Super Mario Odyssey

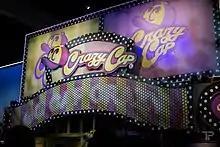
The "Crazy Caps" store in New Donk City recreated for E3 2017

The game was teased via the Nintendo Switch console announcement trailer in 2016; in January 2017 during a Nintendo presentation, "Odyssey" was formally announced to be in development, and was followed shortly after with gameplay footage. A section at E3 2017 was themed around New Donk City, and was filled with kiosks that allowed people to play a demo. The announcement at E3 2017 was the most popular part of the presentation on social media and was considered the best part of the show by other attending developers. Critics also noted the game's density of secrets and noted the format of open-world exploration.